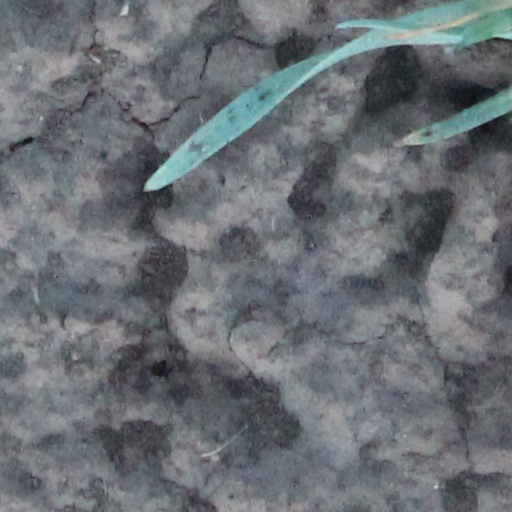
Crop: wheat